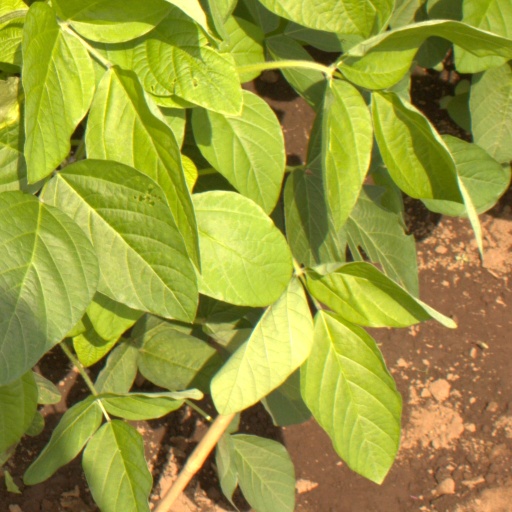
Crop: soybean